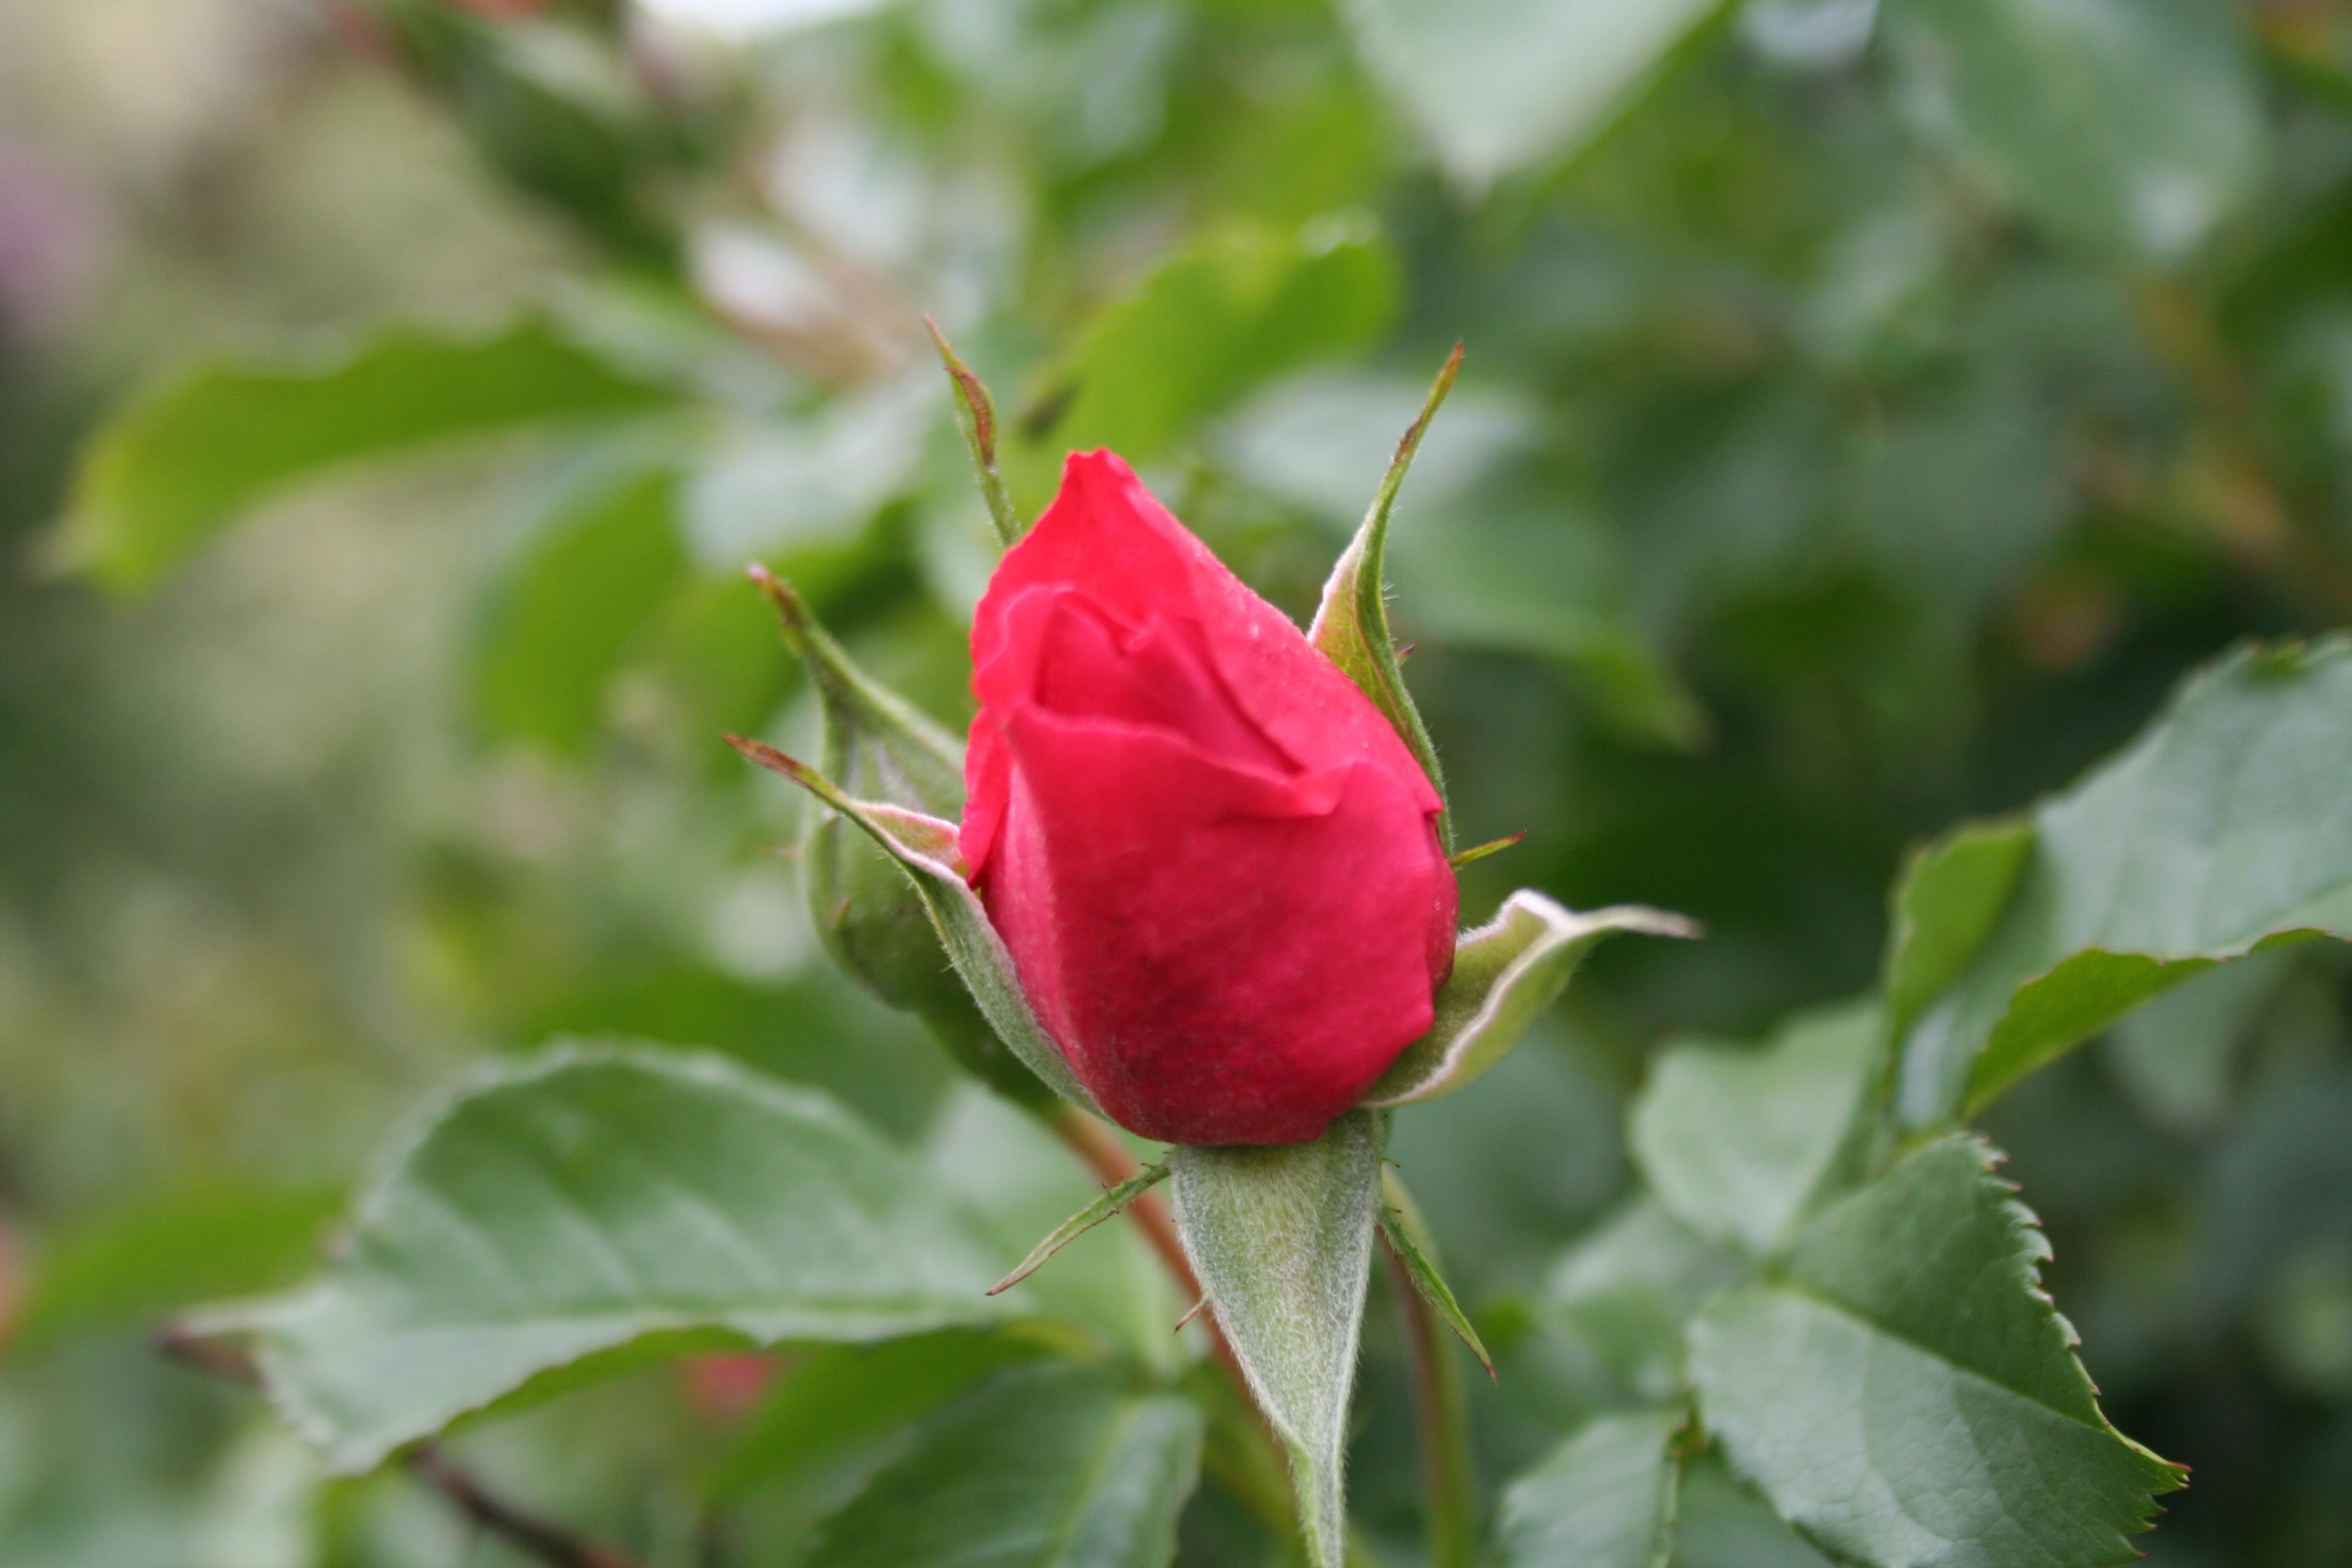
nature, plant, leaf, flower, petal, rose, spring, botany, pink, flora, flowers, bud, rose bloom, flowering plant, garden roses, rose family, land plant, rose order, rosa rubiginosa